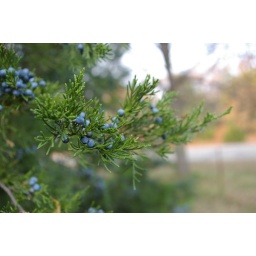
This tree is out infront of our house and I wanted to capture its beauty early in the morning.